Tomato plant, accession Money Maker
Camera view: horizontal (90 deg, fisheye); turntable rotation: 240 degrees
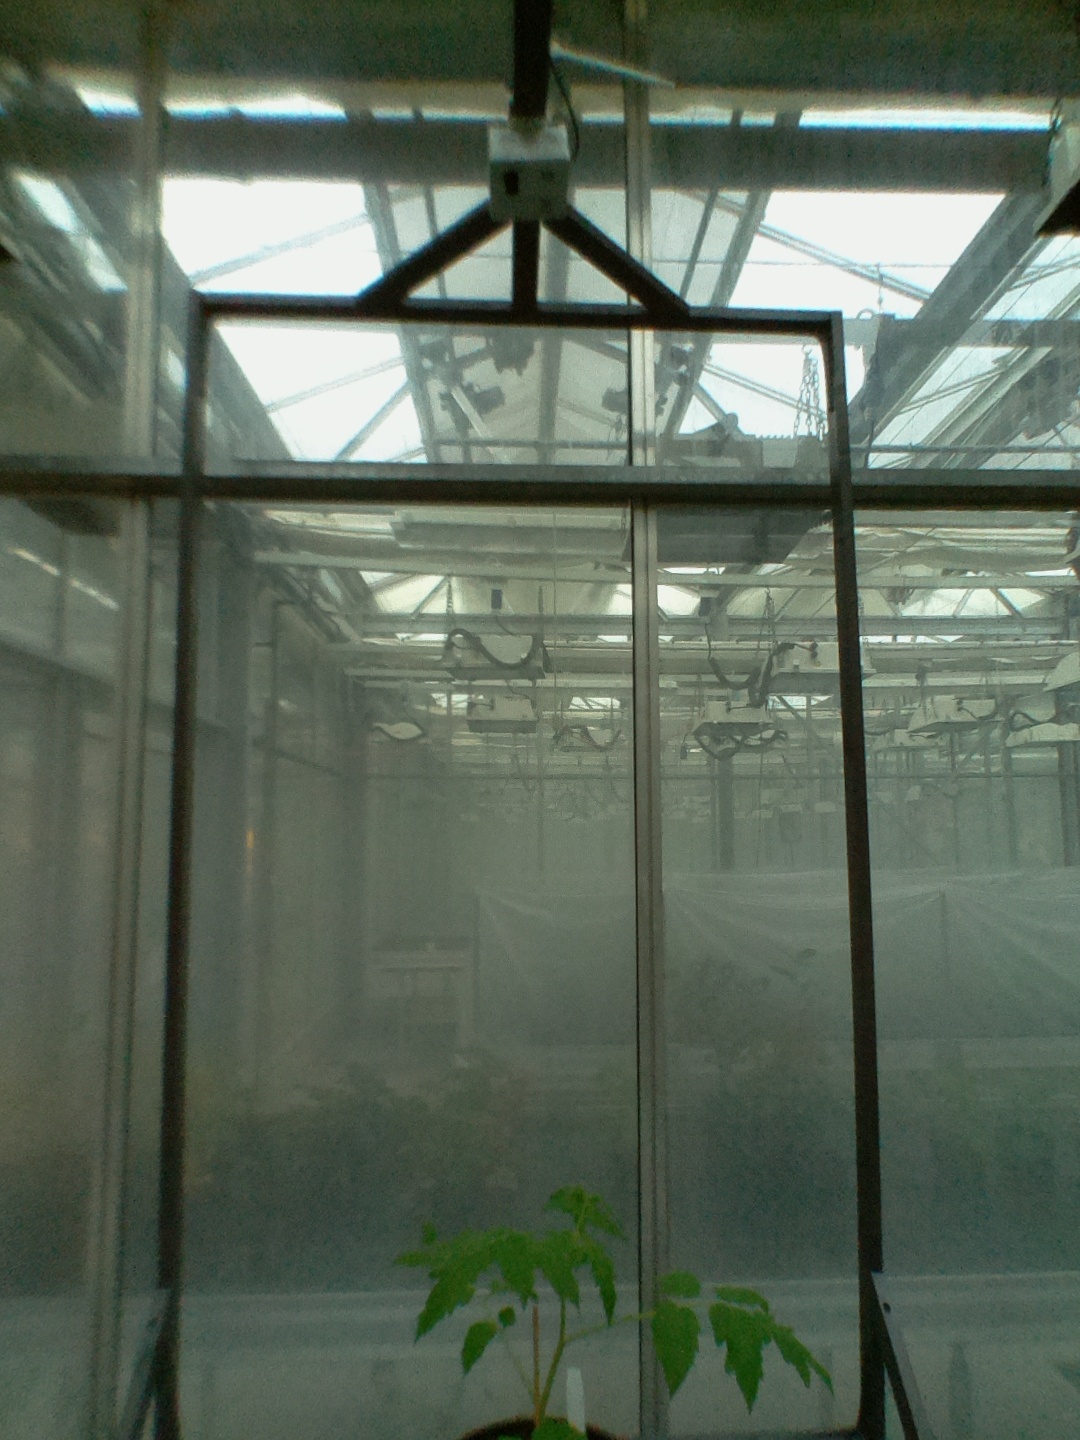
BBCH growth stage 13: 6 of true leaves visible